Question: Please indicate a possible affordance area of frisbee that can be used for holding
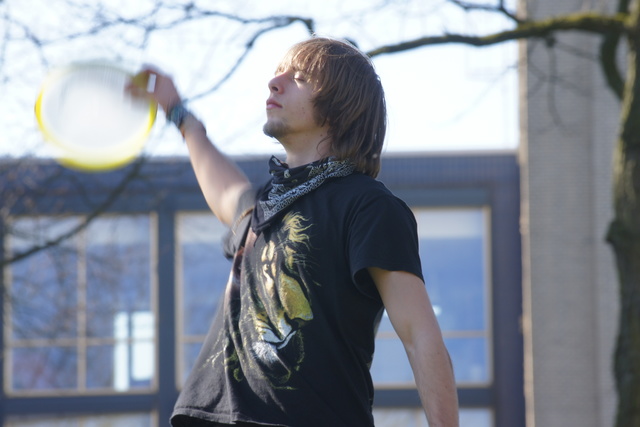
Answer: [27.256, 57.774, 166.566, 175.015]